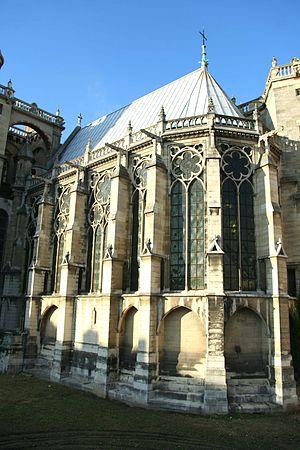
Le château de Saint-Germain-en-Laye, appelé aussi « Château Vieux » par opposition au « Château Neuf », est une ancienne résidence des rois de France. Il a été le lieu de signature de nombreux traités de paix et d'édits royaux.
Saint-Germain-en-Laye [lɛ] est une commune française située à 19 km à l'ouest de Paris dans le département des Yvelines en région Île-de-France.